Upland rice

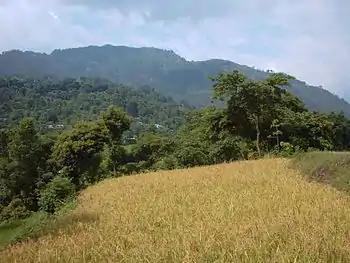
Upland rice field near Sundar Bazaar Lamjung, Nepal

Population growth, the demands of urbanism and industry, and the increasing adoption of high-value cash crop farming in the surrounding lowlands are leading to strong competition for upland terrain.